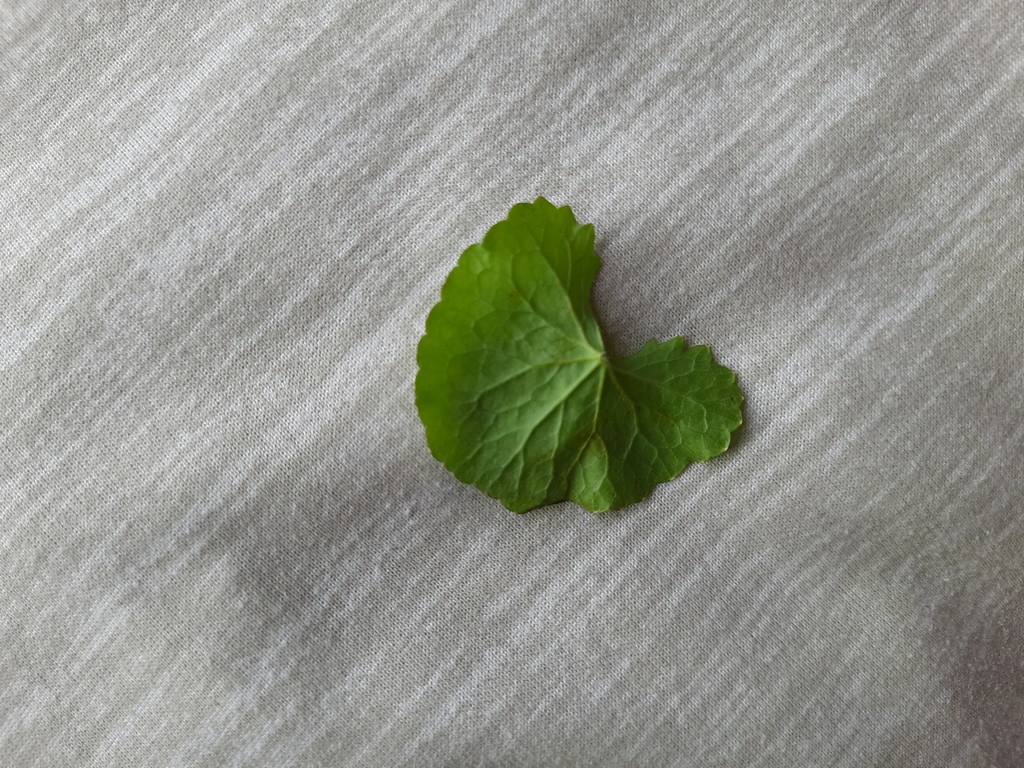
Label: Healthy